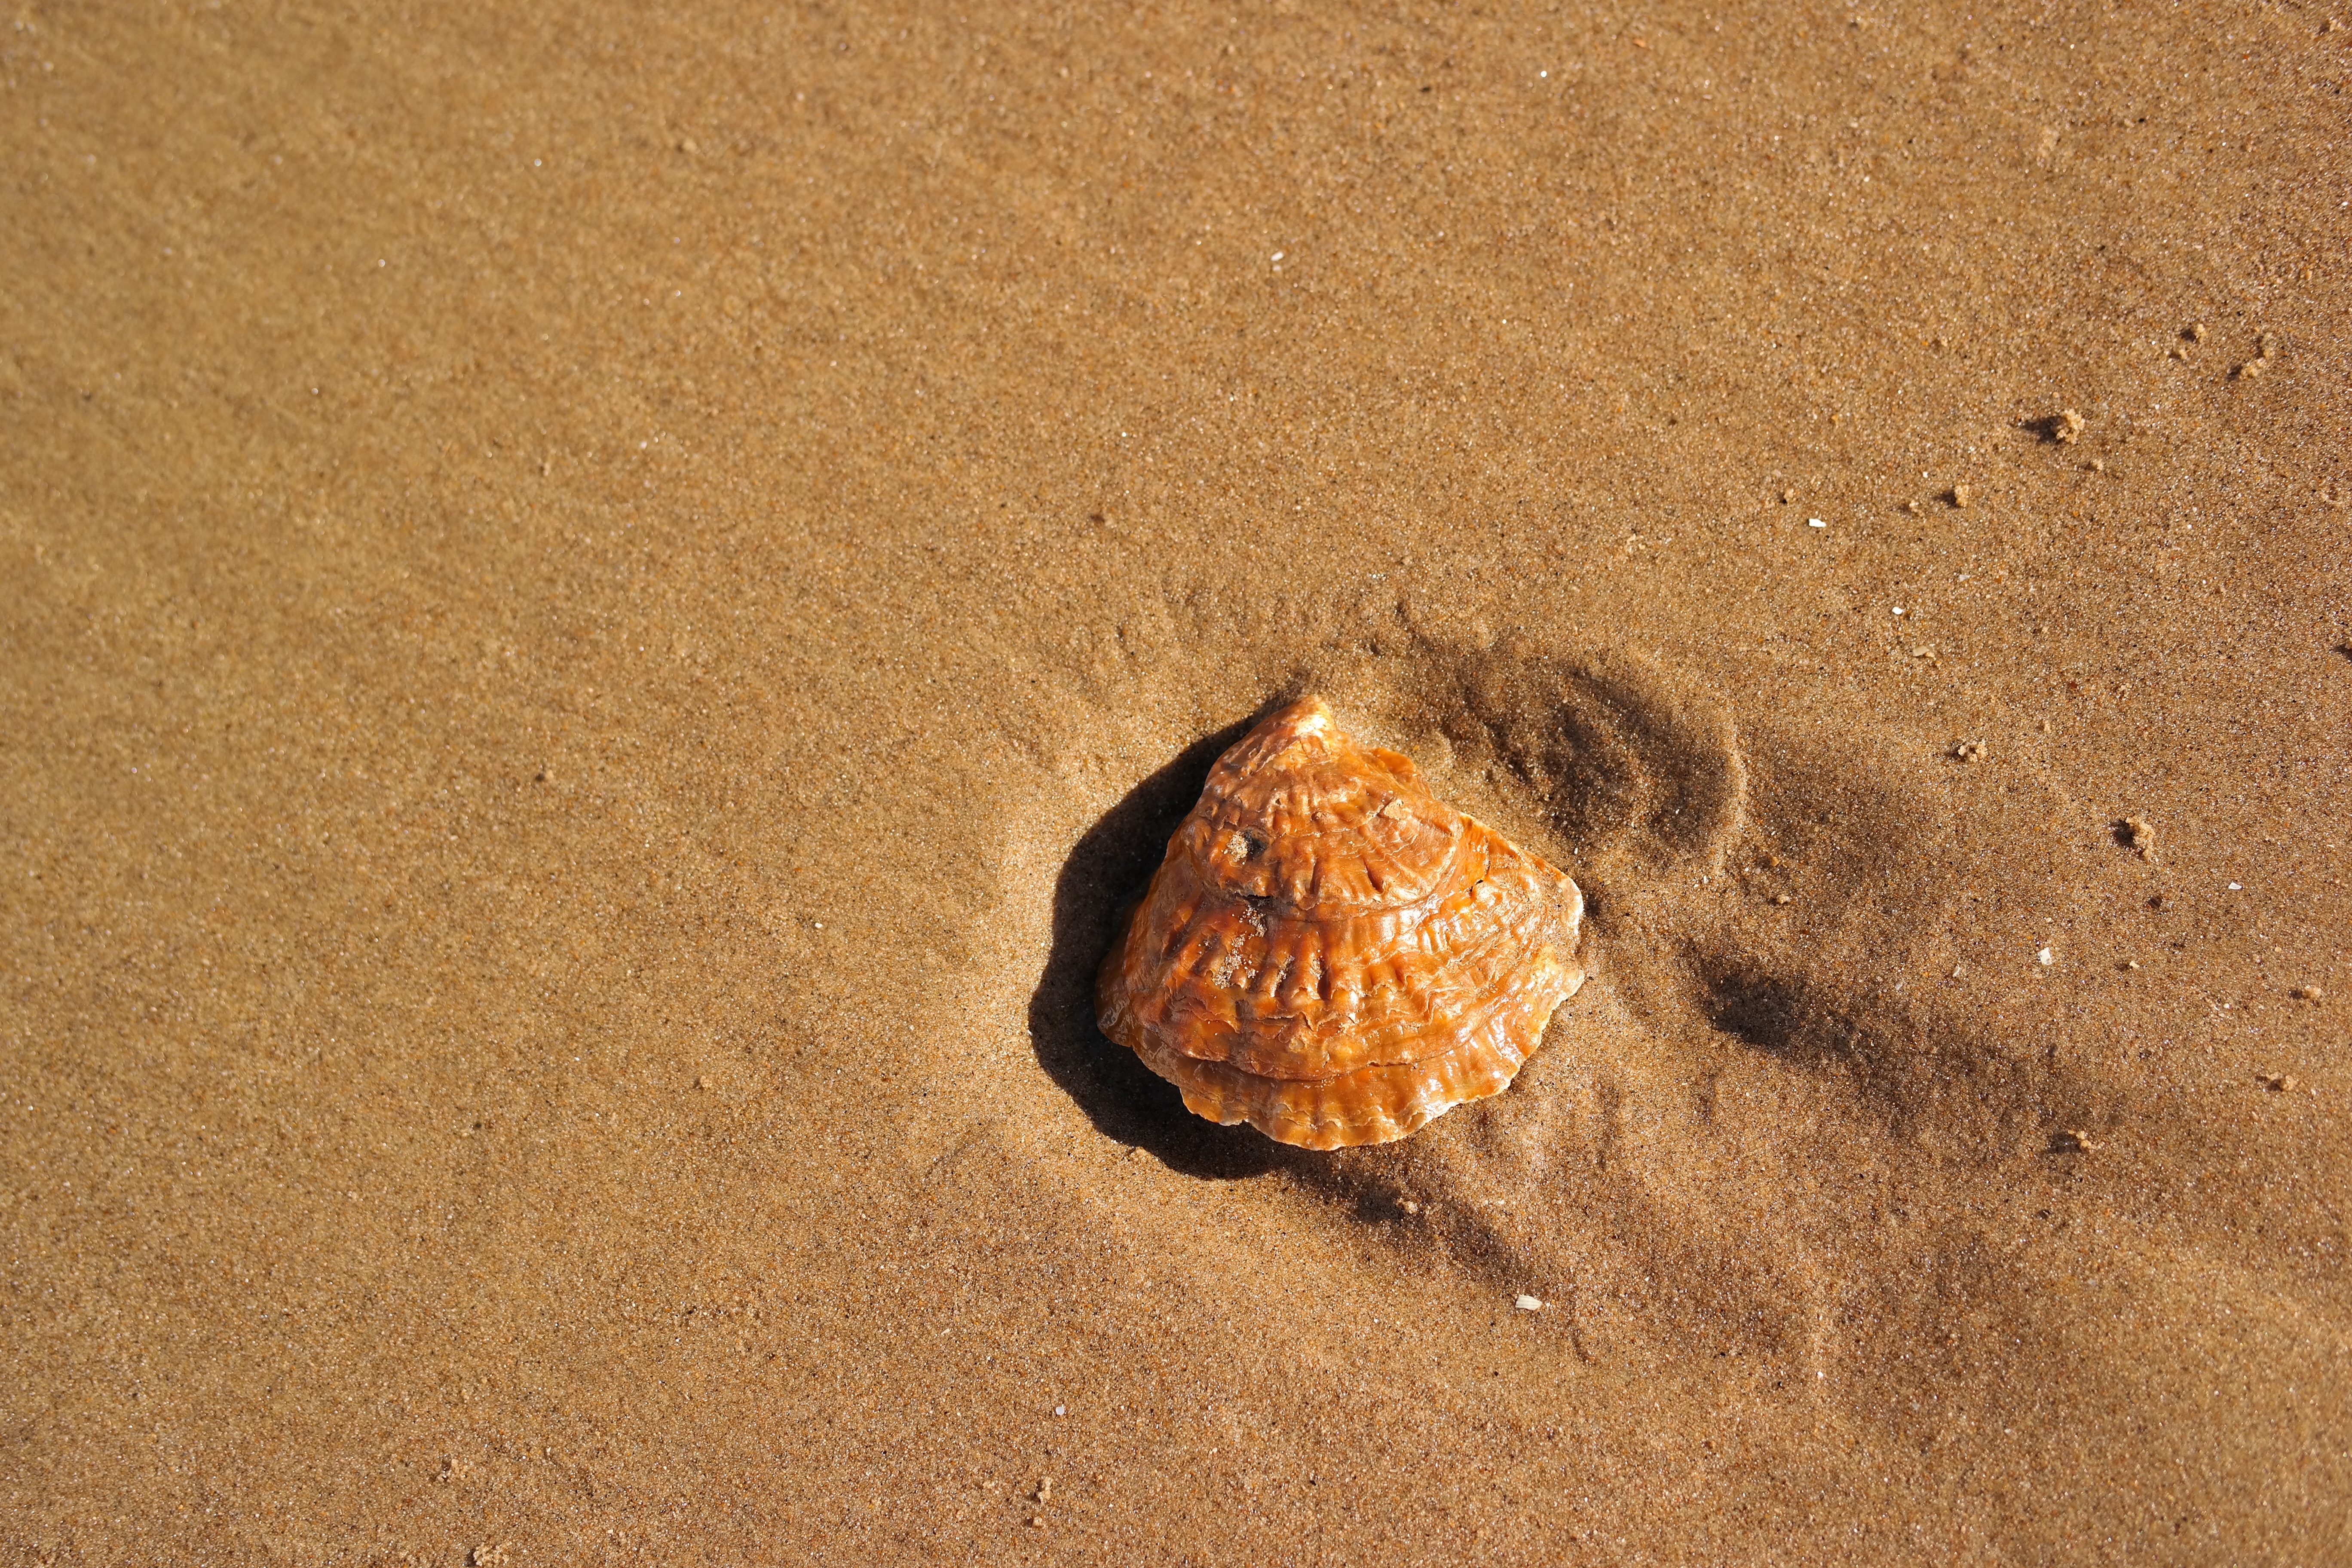
beach, sand, soil, turtle, reptile, fauna, material, shell, invertebrate, seashell, macro photography, beach sand